Auburn Commercial Historic District

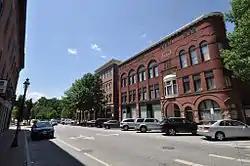
View of the commercial section of Main Street

The Auburn Commercial Historic District encompasses the main late 19th-century historic downtown area of Auburn, Maine. The twelve buildings in the district represent the city's growth between 1855 and 1902, housing businesses, professional offices and social halls, and also the city's municipal offices. The district was added to the National Register of Historic Places in 2014.